Bernardino de Escalante

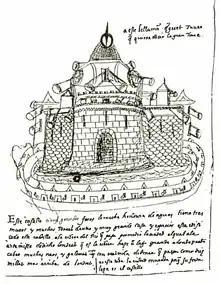
Drawing of the Tower of London made by Bernardino de Escalante in his manuscript dated 1586. He is one of the few important personages of the period whose original drawings have been preserved.

Bernardino de Escalante was born in Laredo, Cantabria, and came from a lineage of Cantabrian "hidalgos". His father, García de Escalante, was a sea captain and shipowner. Based in Laredo, then one of the most important ports of Spain's northern coast, García de Escalante engaged in sea trade and participated in a number of important military campaigns. Some of Bernardino's early training was as part of the crew of his father's boat, on its twice-a-year journeys to Flanders.